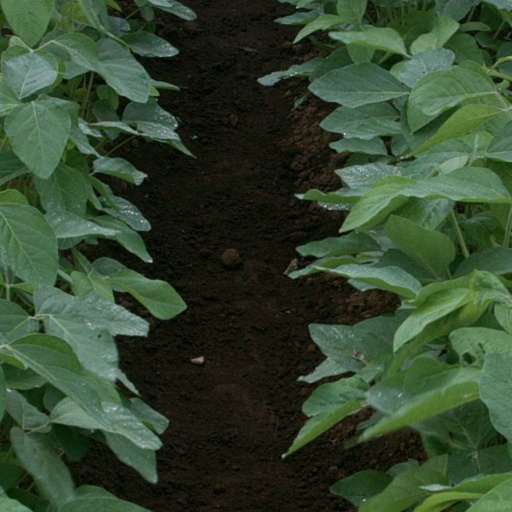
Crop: soybean